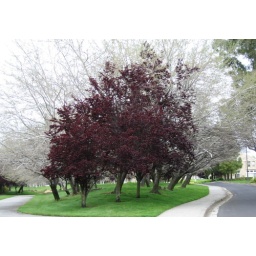
silver tree shadows the sour cherry tree on shell pkwy in Redwood Shores